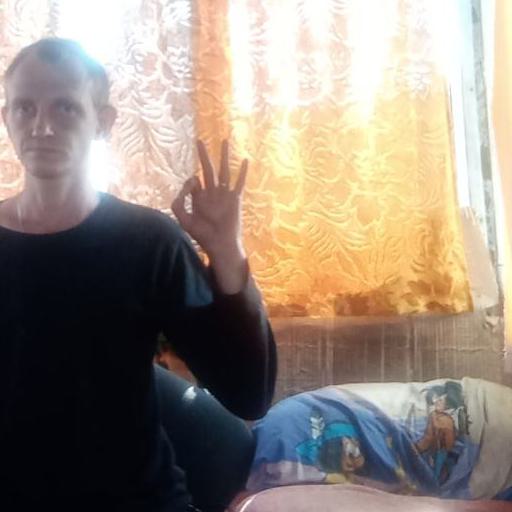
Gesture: ok